Sky position (RA, Dec in degrees): 151.037, 4.27
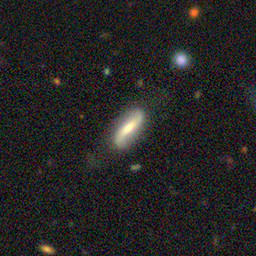
Galaxy morphology: Barred Spiral Galaxies